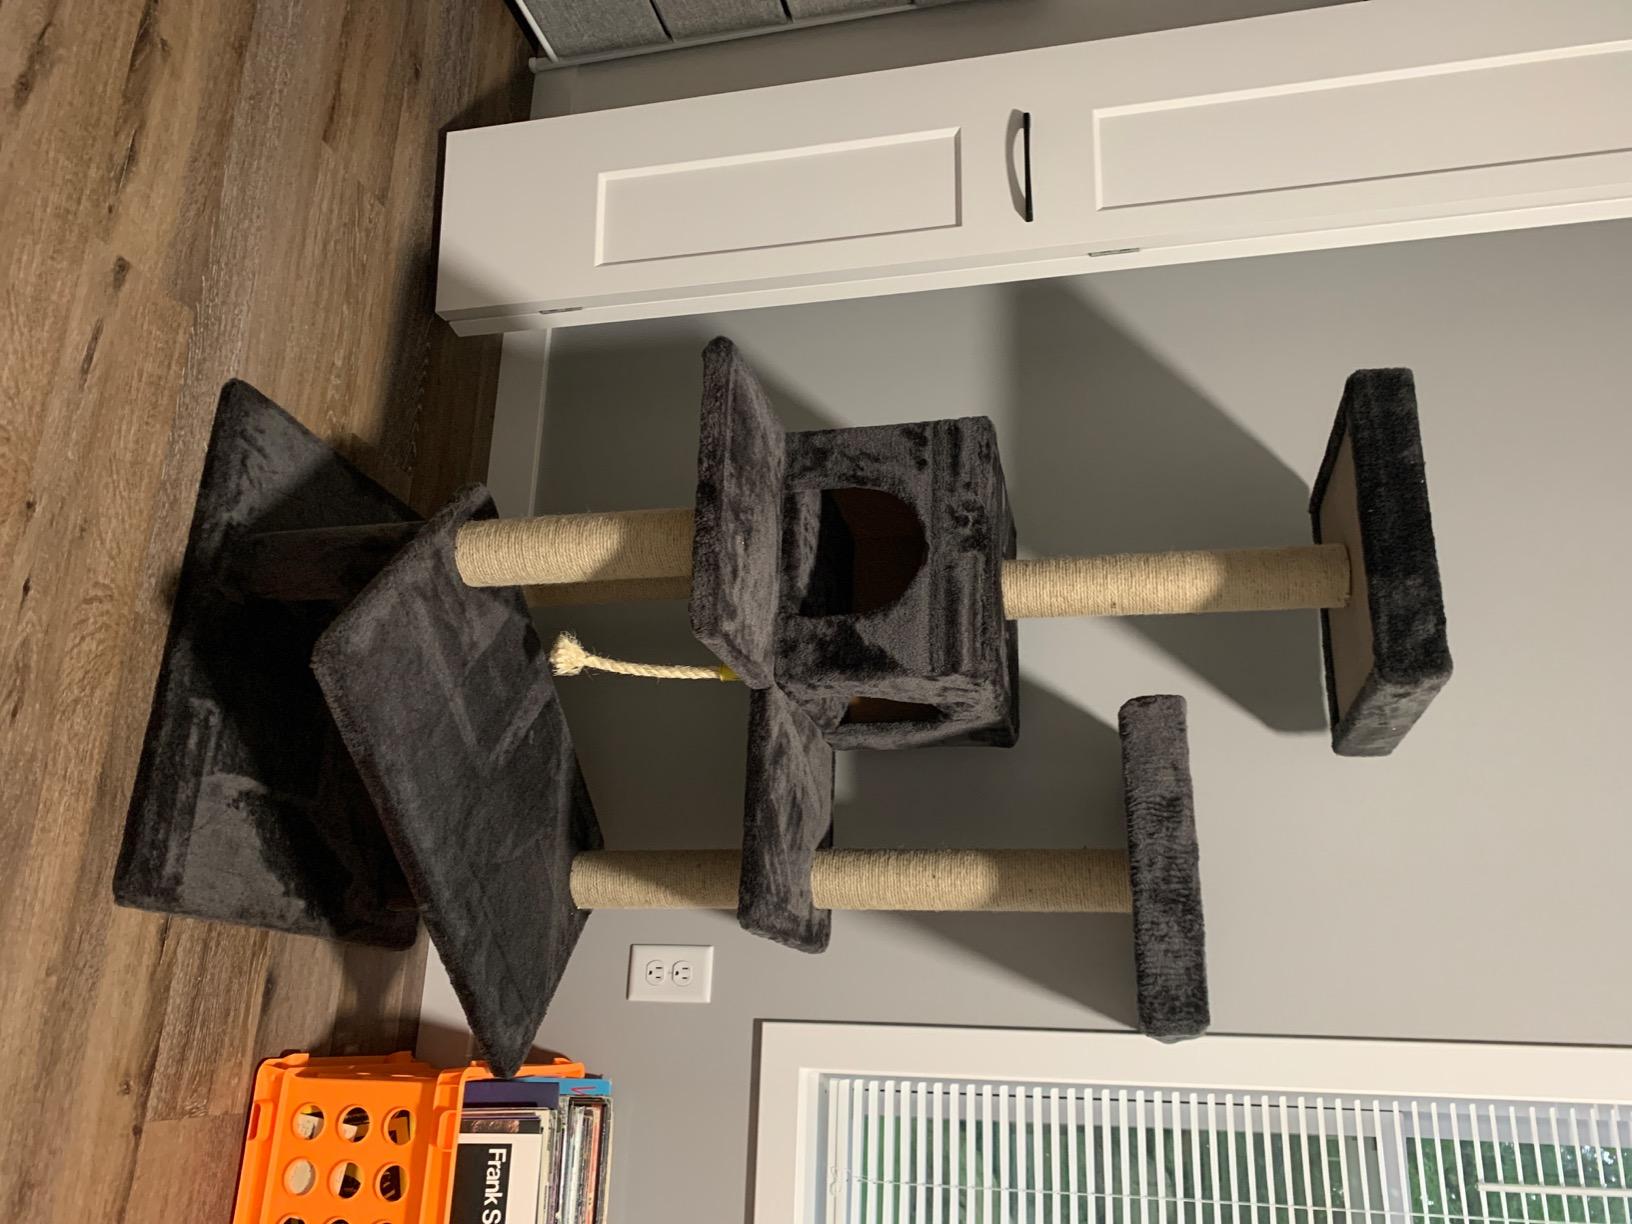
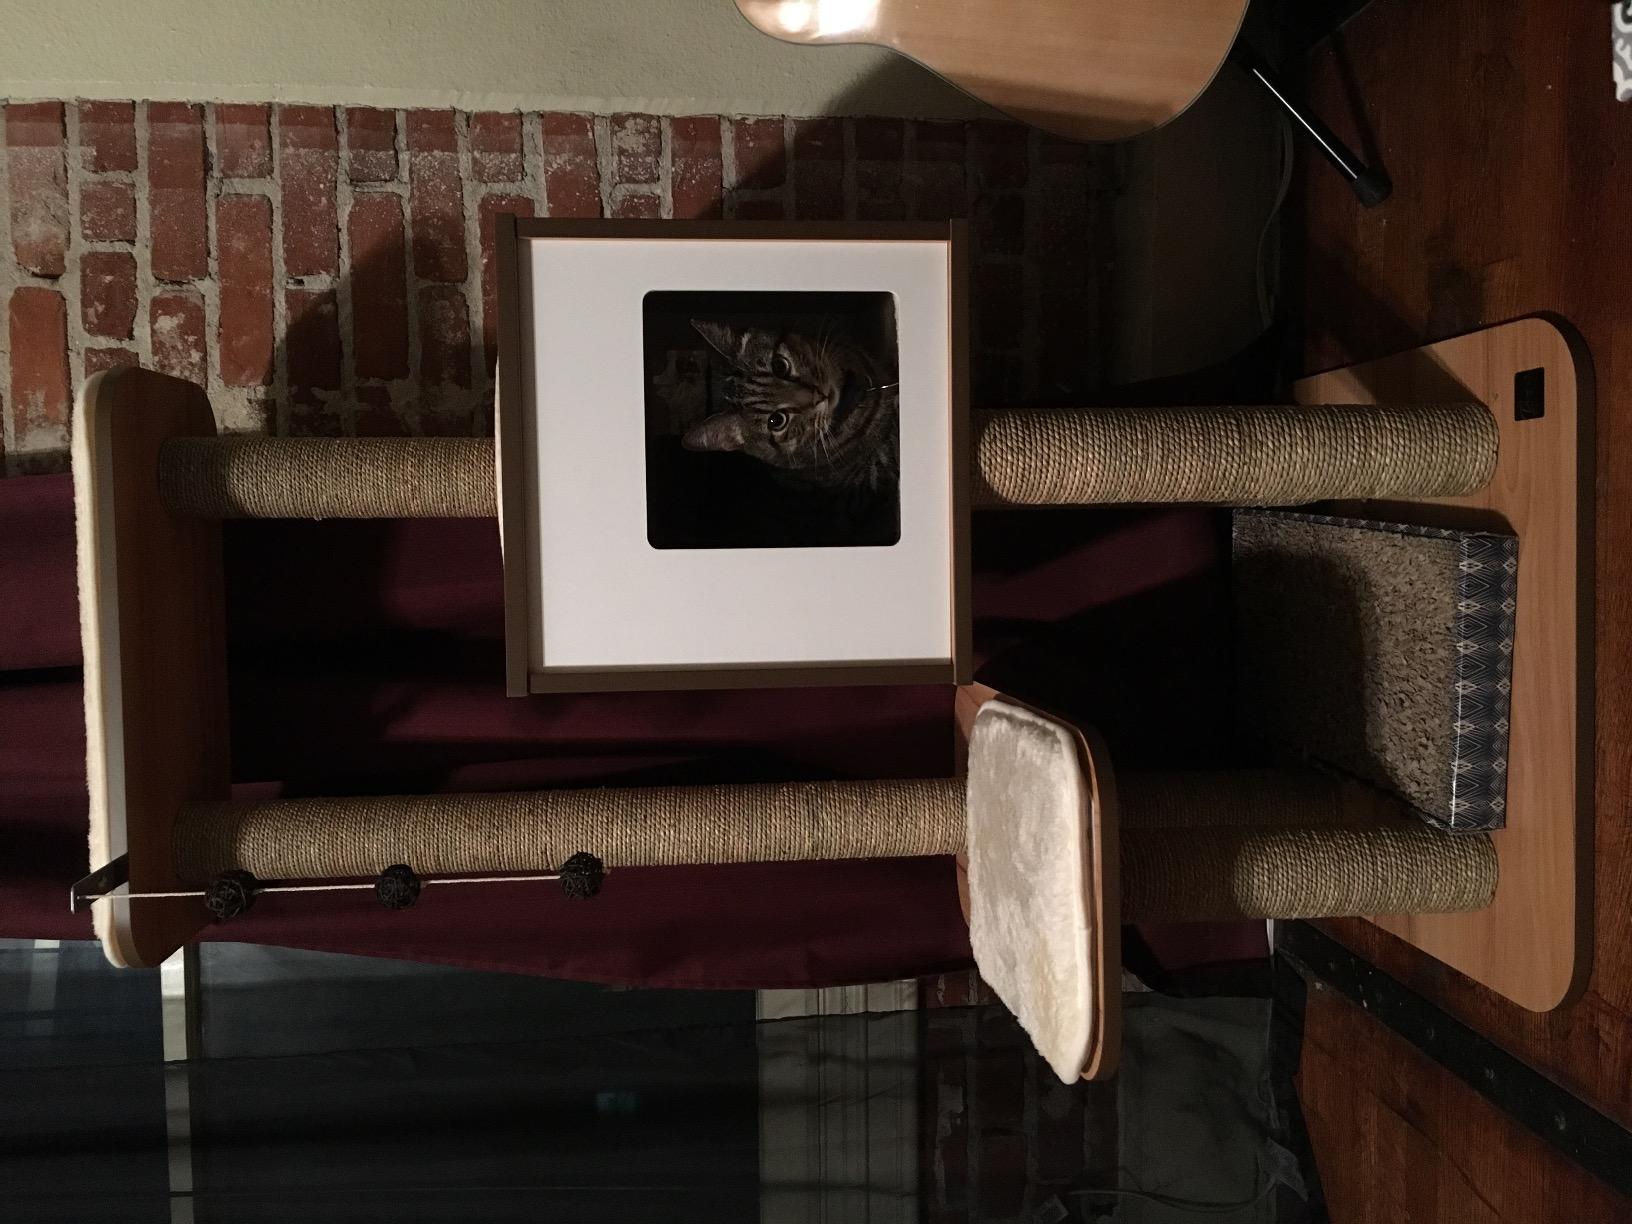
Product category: items_cat tree
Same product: no